Flower Drum Song (film)

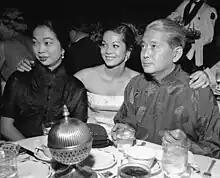
Nancy Kwan with her father and step-mother at the film's premiere.

Among changes for the film, the song "Like a God" was changed from a song into a presentation of beat poetry. The film (and earlier stage version) is more light-hearted than the novel upon which it is based. For example, while Helen is simply left alone and broken-hearted in the musical and film versions, Ta's rejection of her prompts her to commit suicide in the novel. In the novel, Mei Li does not arrive in Chinatown illegally, nor does she have an arranged marriage with Sammy Fong (the character was created for the musical and film).